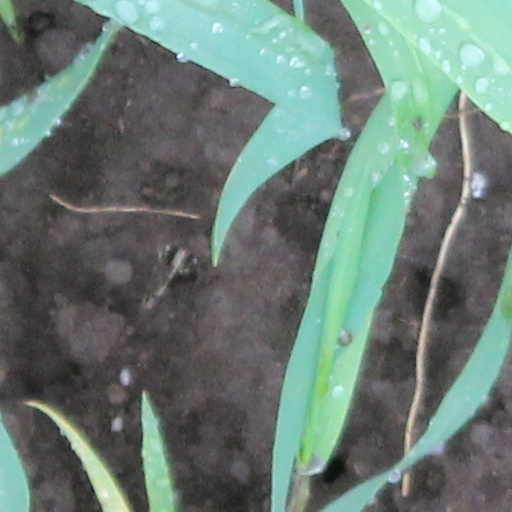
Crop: wheat